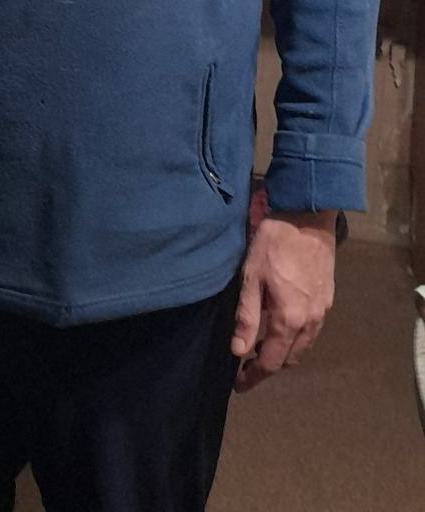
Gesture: no_gesture